Hume Cronyn

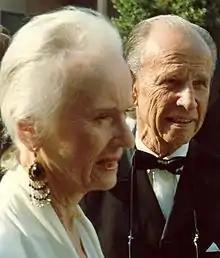
Cronyn and Jessica Tandy at the 1988 Emmy Awards

Cronyn married the actress Jessica Tandy in 1942. The couple had a daughter, Tandy, and a son, Christopher. Cronyn and Tandy lived in the Bahamas, then at a lakeside estate in Pound Ridge, New York, and, finally, in Easton, Connecticut. Jessica Tandy died in 1994, aged 85, from ovarian cancer.